Paul John Marx

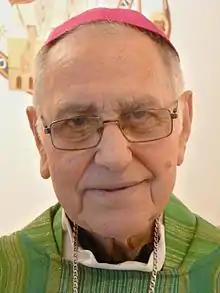
Mgr. Marx

Bishop Paul John Marx, M.S.C. (12 March 1935 – 19 June 2018) was a French Roman Catholic prelate, who was bishop of Kerema, Papua New Guinea from 6 December 1988 until 13 March 2010.